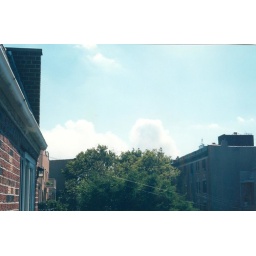
Unzoomed picture of the smoke from the tower collaspe on 911 from my balcony in Astoria.